Ghosts in Bengali culture

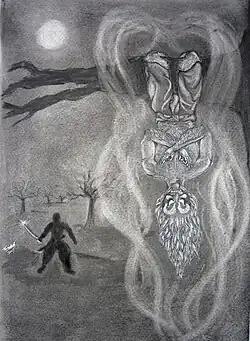
Depiction of Betaal hanging by a tree and "King Vikramaditya" in the background (from "Betaal Panchabinsati")

The 14th day of the "Krishna Paksha" (waning phase of the moon) which is also the night before Kali Puja and the second day of Dipaboli is celebrated as Bhoot Chaturdashi (translation, the fourteenth of ghosts) by Bengali Hindus. On this night, 14 earthen-lamps ("choddo prodip") are lit at homes to appease the spirits of the past 14 generations of ancestors. It is believed that on the night before Kali Puja, the spirits of these ancestors descend upon the earth, and these lamps help them find their way home. Another popular belief is that Chamunda (a fearsome aspect of Kali) along with 14 other ghostly forms ward off the evil spirits from the house as 14 earthen-lamps are lit at different entrances and in the dark corners of the rooms. It is customary to consume a dish of 14 types of leafy vegetables ("choddo shaak") during Bhoot Chaturdashi so that evil spirits are unable to possess the body.